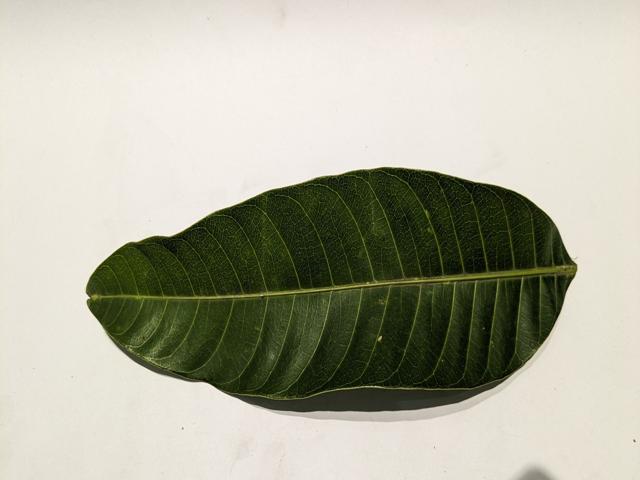
Mango leaf variety: Haribhanga